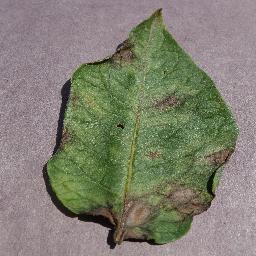
Label: Potato___Late_blight